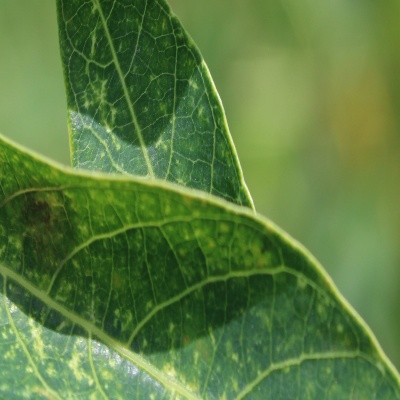
Crop: Cassava
Condition: green mite